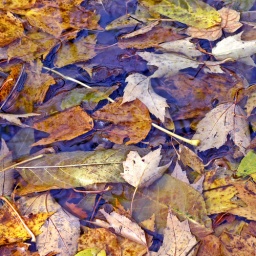
Lots of flooding on the forest floor due to rain and more rain in the last week. Still raining this morning...